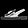
Label: Sandal